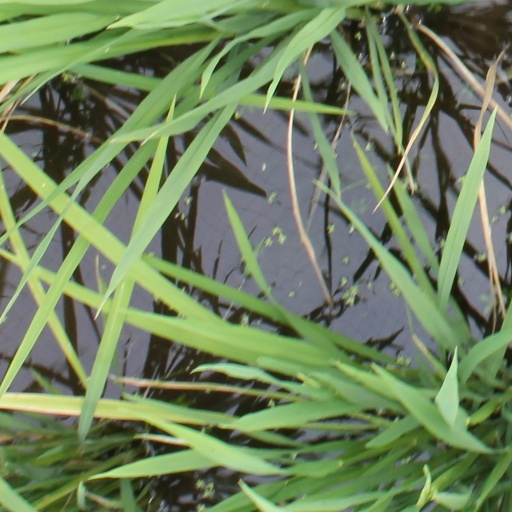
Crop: rice